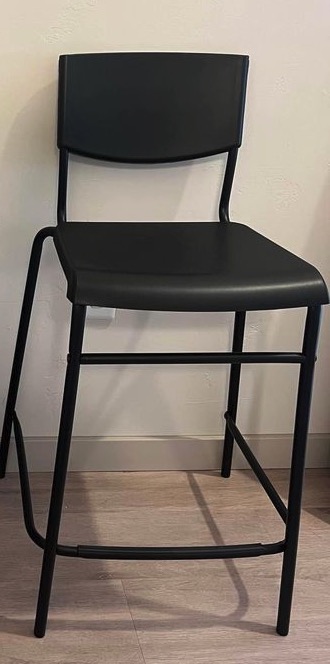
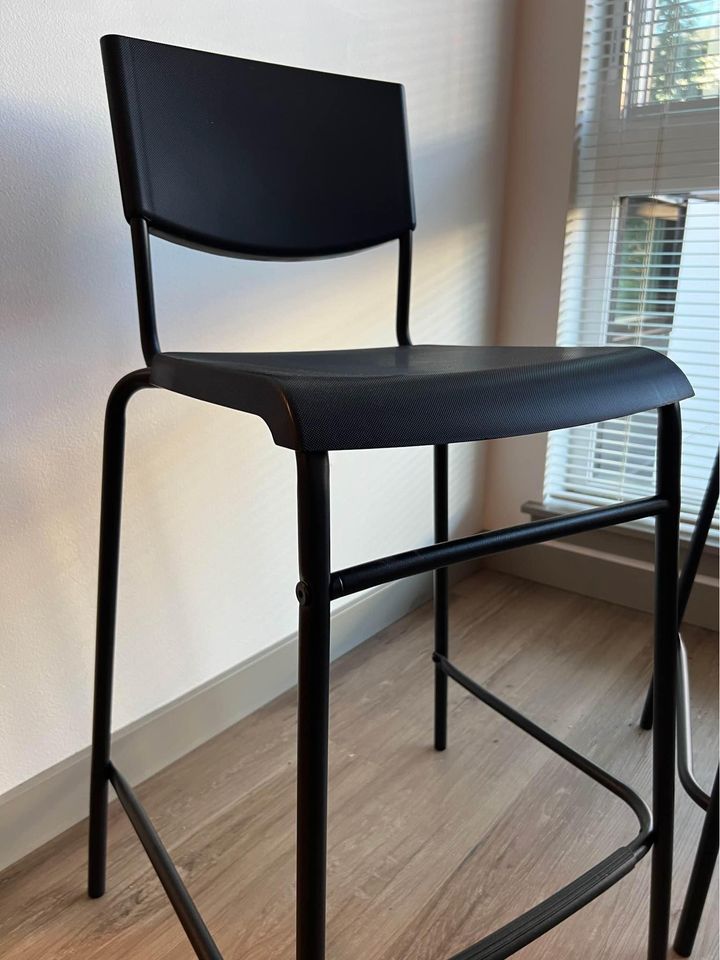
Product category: stool
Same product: yes